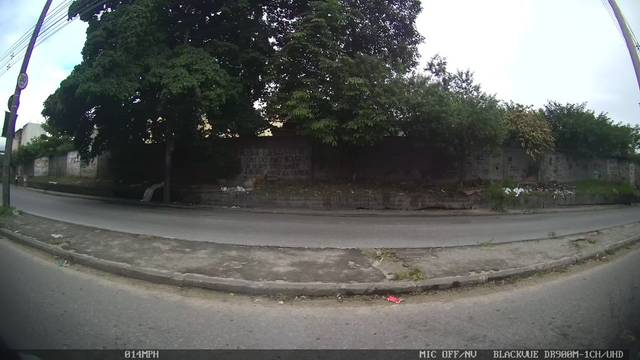
Region: Brazil
Coordinates: -22.814, -43.381